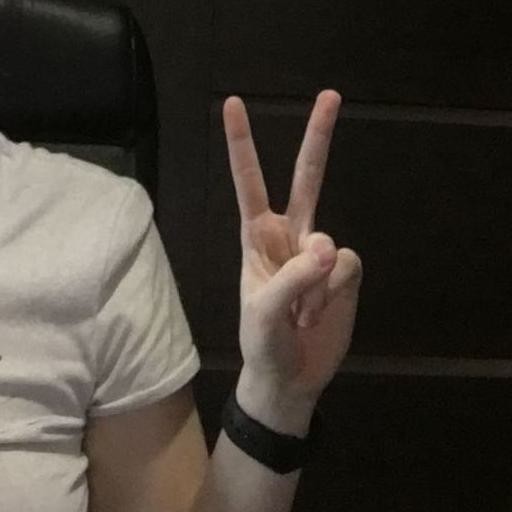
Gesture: peace